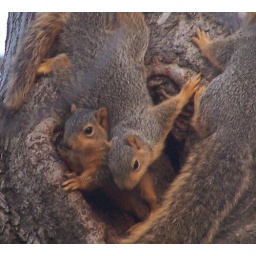
baby squirrels that live in the tree outside my bedroom window